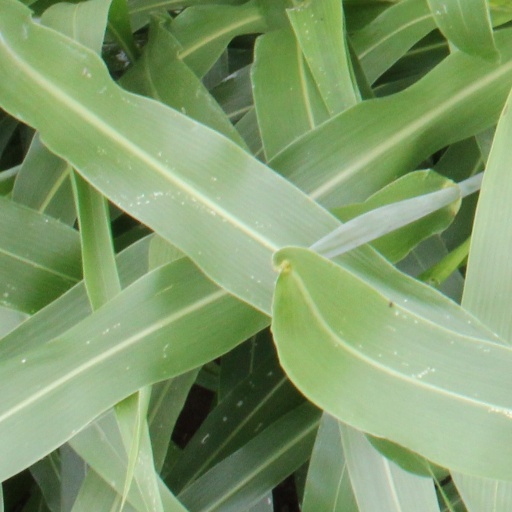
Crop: sorghum